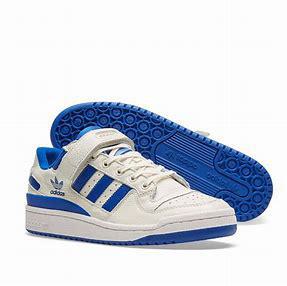
Brand: adidas
Model: originals Adidas Originals Forum